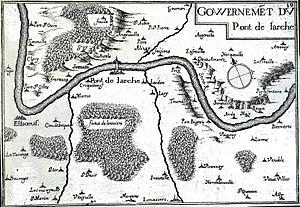
dessin de Tassin dans Plans et profils...'.
Pont-de-l'Arche est une commune française du département de l'Eure, en région Normandie.